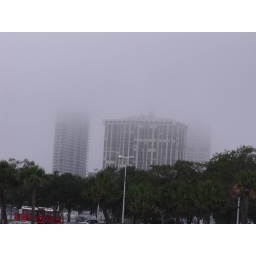
the clouds shroud the tallest buildings in St. Petersburg